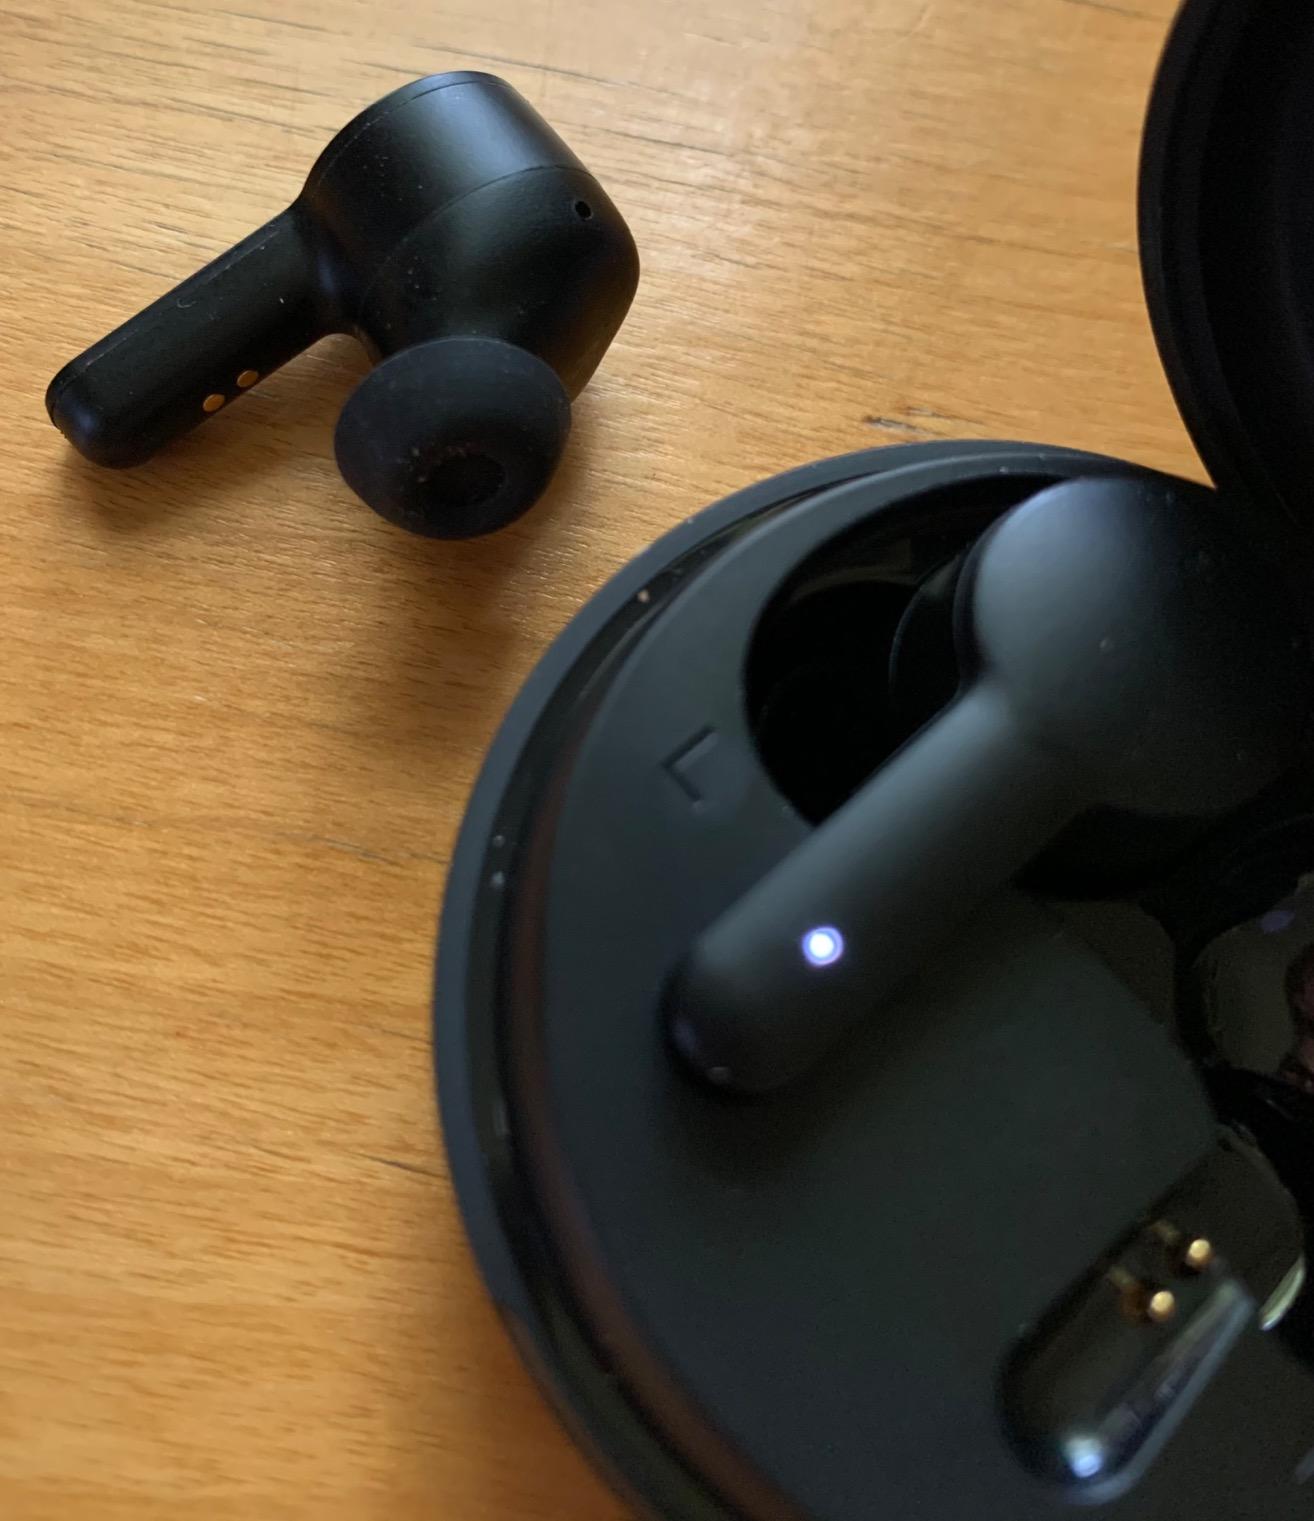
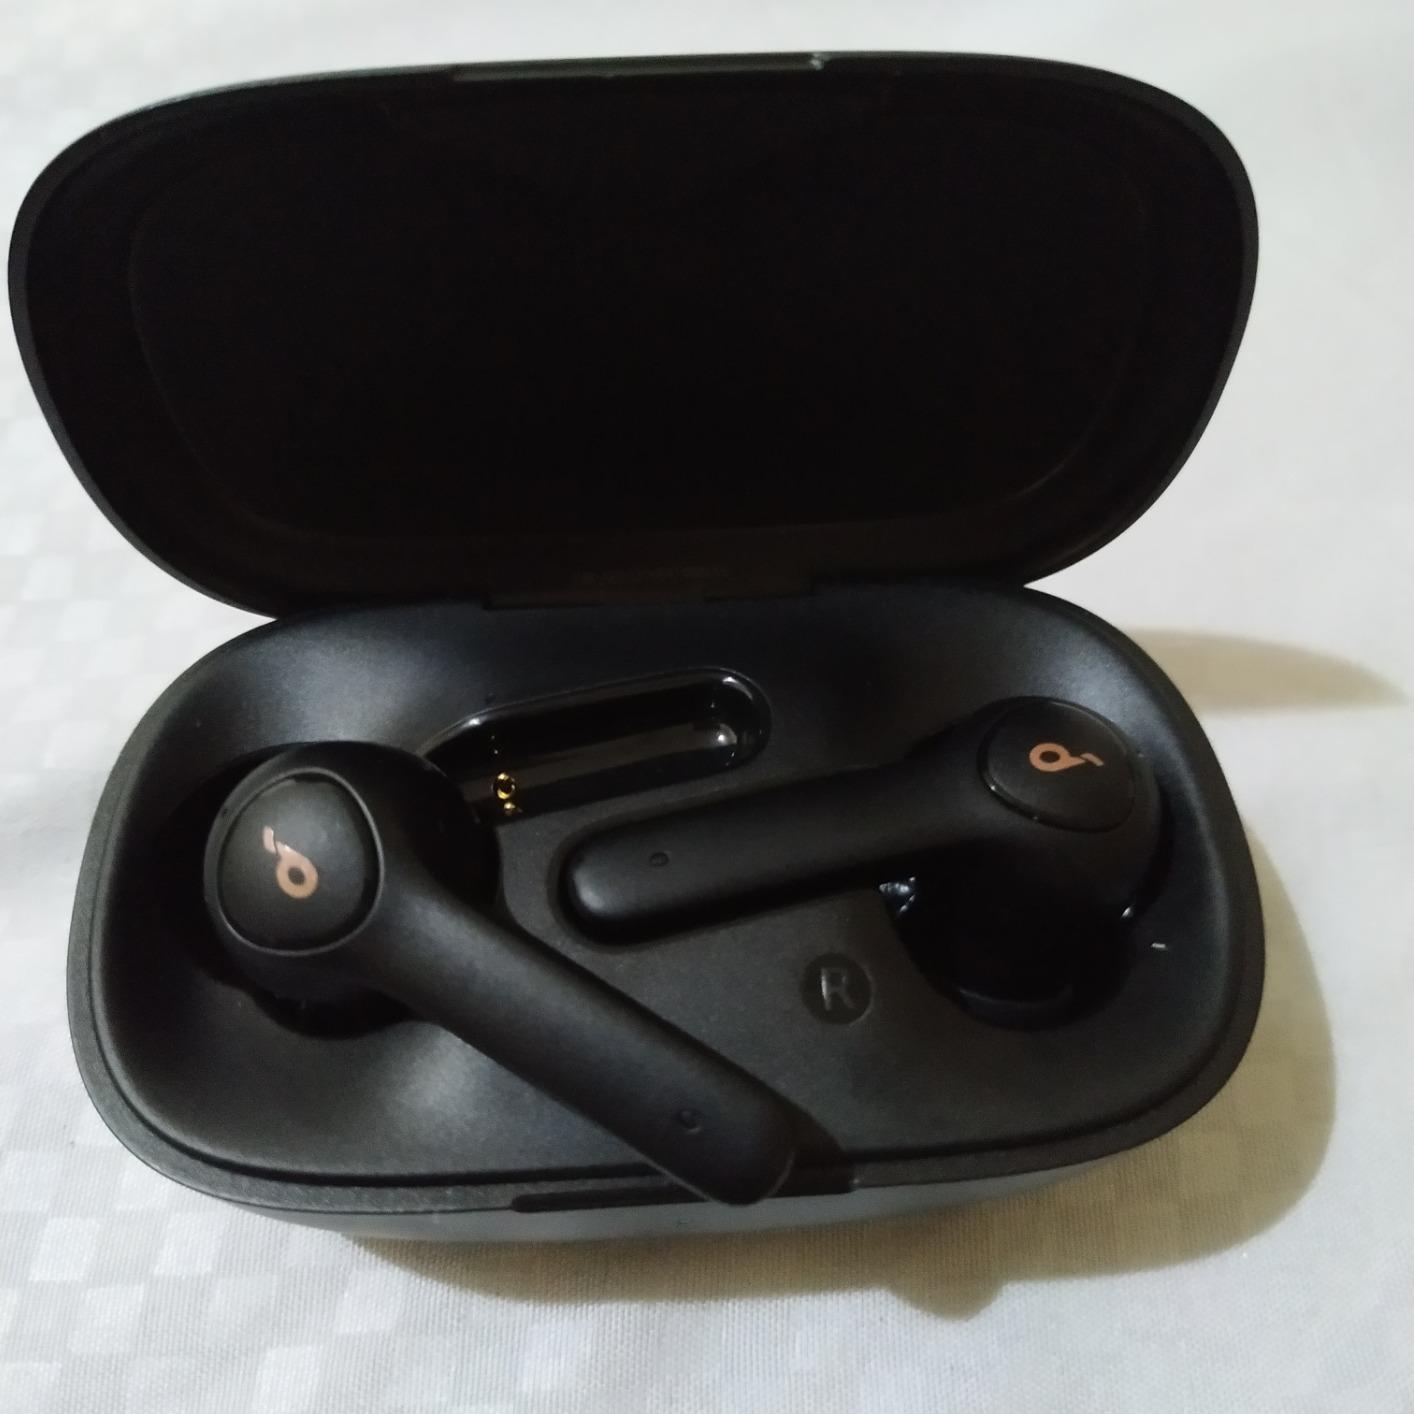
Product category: earbuds
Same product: no